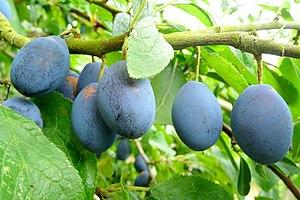
La wilaya de Boumerdès, dans le nord de l'Algérie, recèle des potentialités agricoles considérables.
La prune est un fruit à noyau, à chair comestible sucrée et juteuse. Elle est produite par certaines espèces d'arbres classées dans le genre botanique Prunus. En français, la « prune » fait principalement référence aux prunes européennes comme la reine-claude, les mirabelles, les quetsches ou encore le pruneau d'Agen qui poussent toutes sur des arbres issus du Prunier domestique et surtout du Prunier de Damas. Il y a aussi des variétés de prunes américano-japonaises, souvent hybridées avec une espèce asiatique, le Prunier japonais. Les efforts des horticulteurs ont ainsi permis d'obtenir plus de 400 variétés de prunes de par le monde.
Le rôle de l'alimentation dans la prévention des cancers est de plus en plus mis en évidence par la recherche sur le cancer.